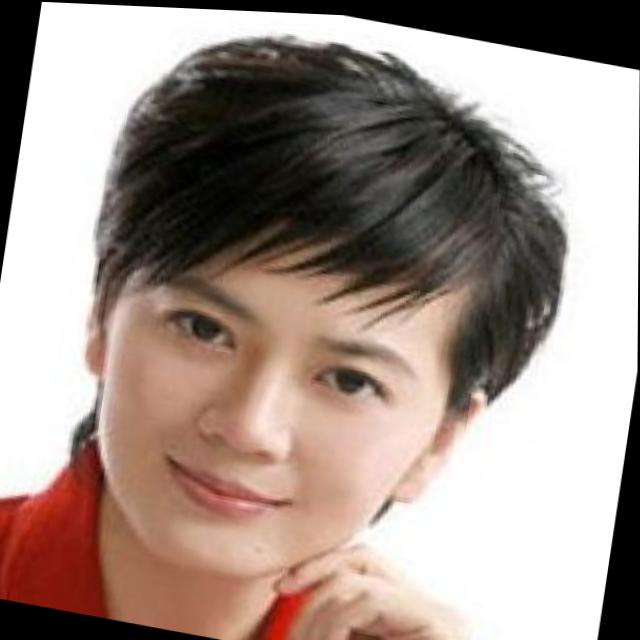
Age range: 21-44